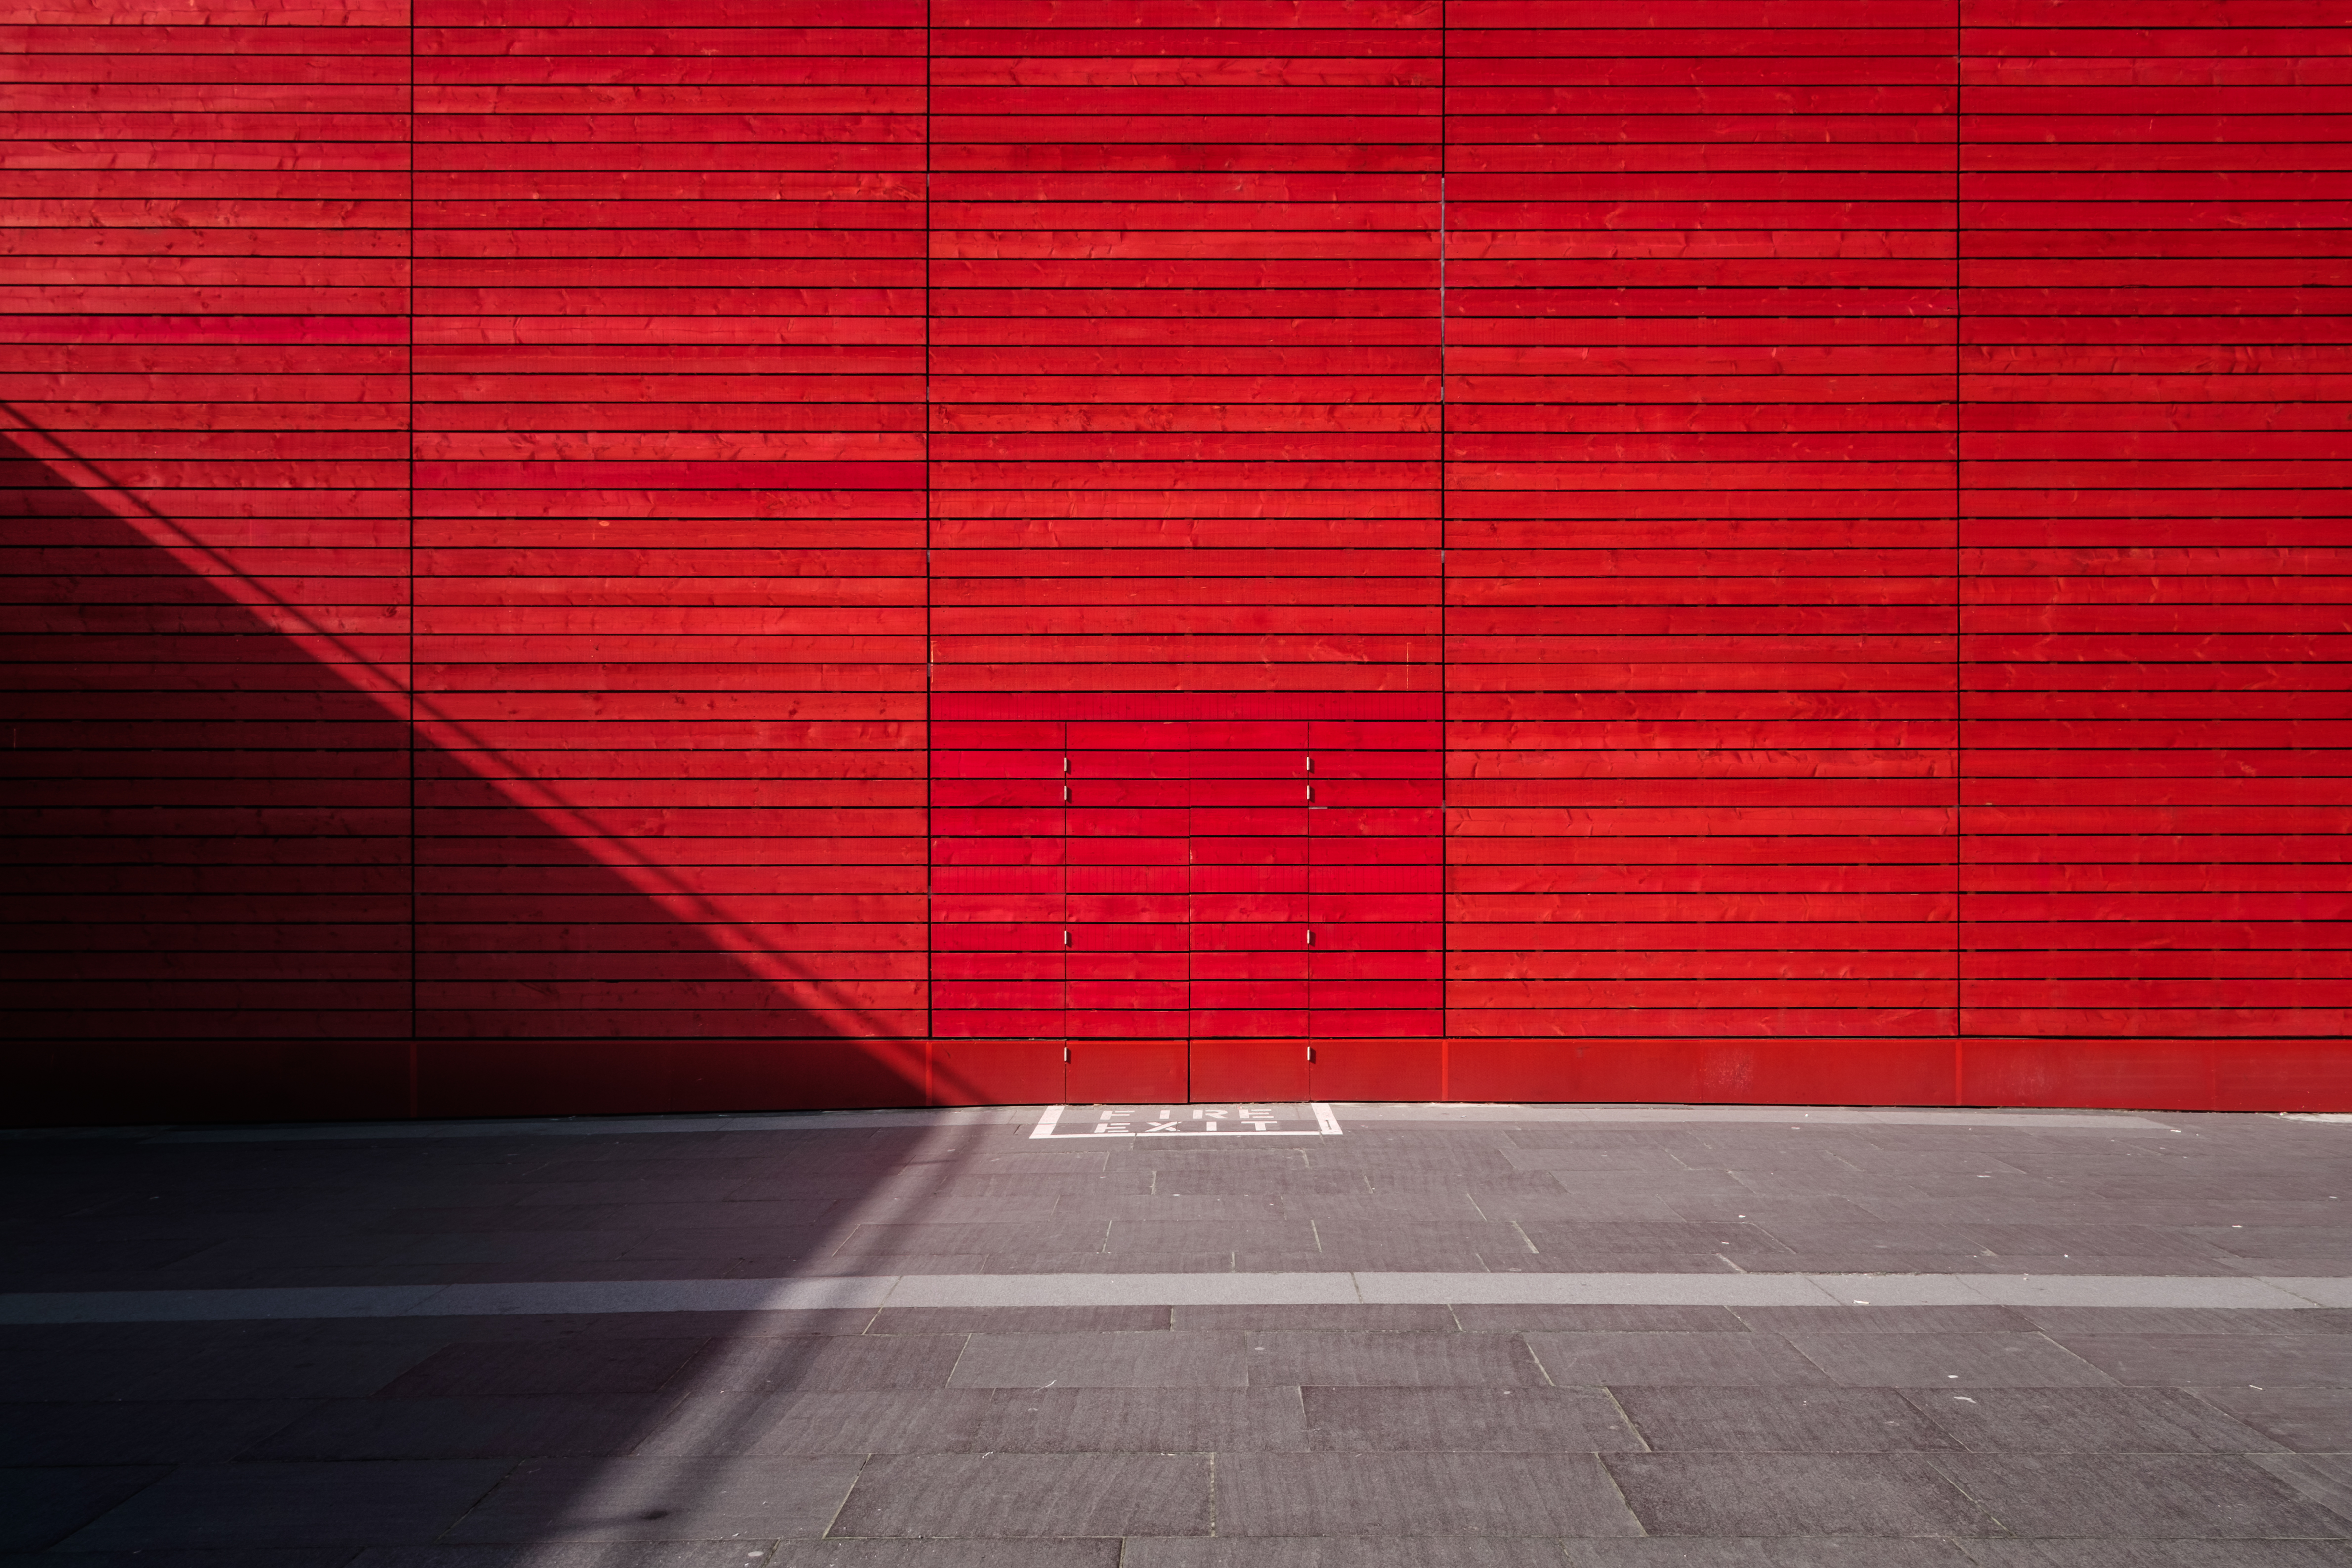
light, wood, road, texture, floor, wall, pattern, line, red, color, lighting, interior design, design, symmetry, window blind, shape, flooring, window covering